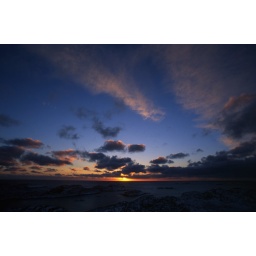
Just before the orange ball we call the sun, gets swallowed by the cold North sea....